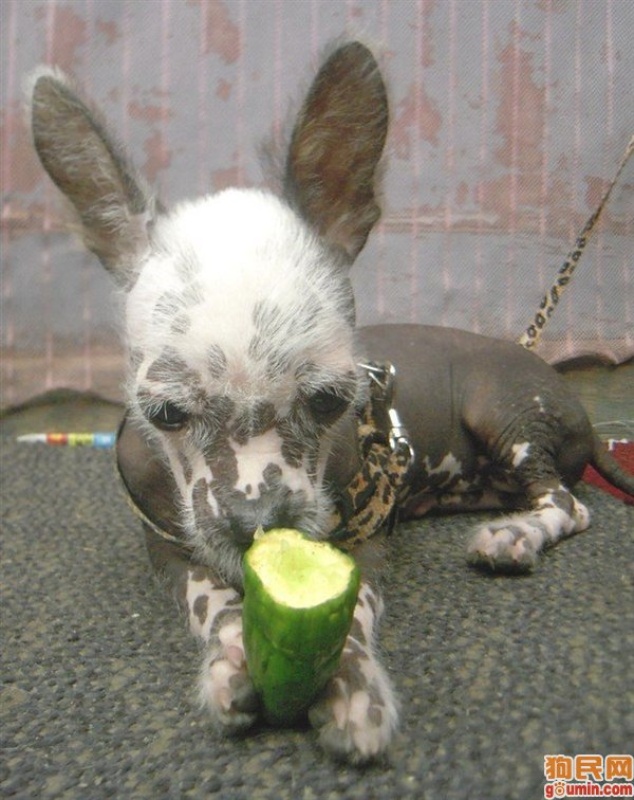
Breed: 234-n000093-Chinese_Crested_Dog